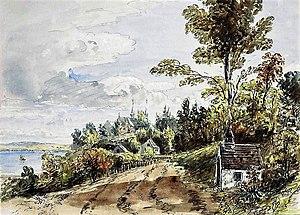
L'église de Château-Richer et une chapelle de procession
La chapelle Gravel est une chapelle de procession de Château-Richer, au Québec. Elle est située en face du numéro 8666 de l'avenue Royale, à l'est de la rue Huot.